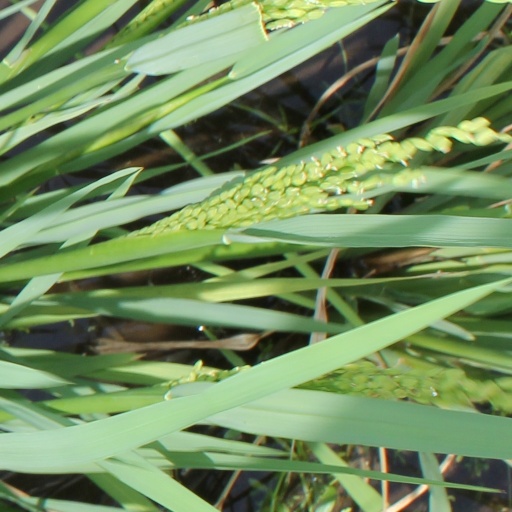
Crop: rice